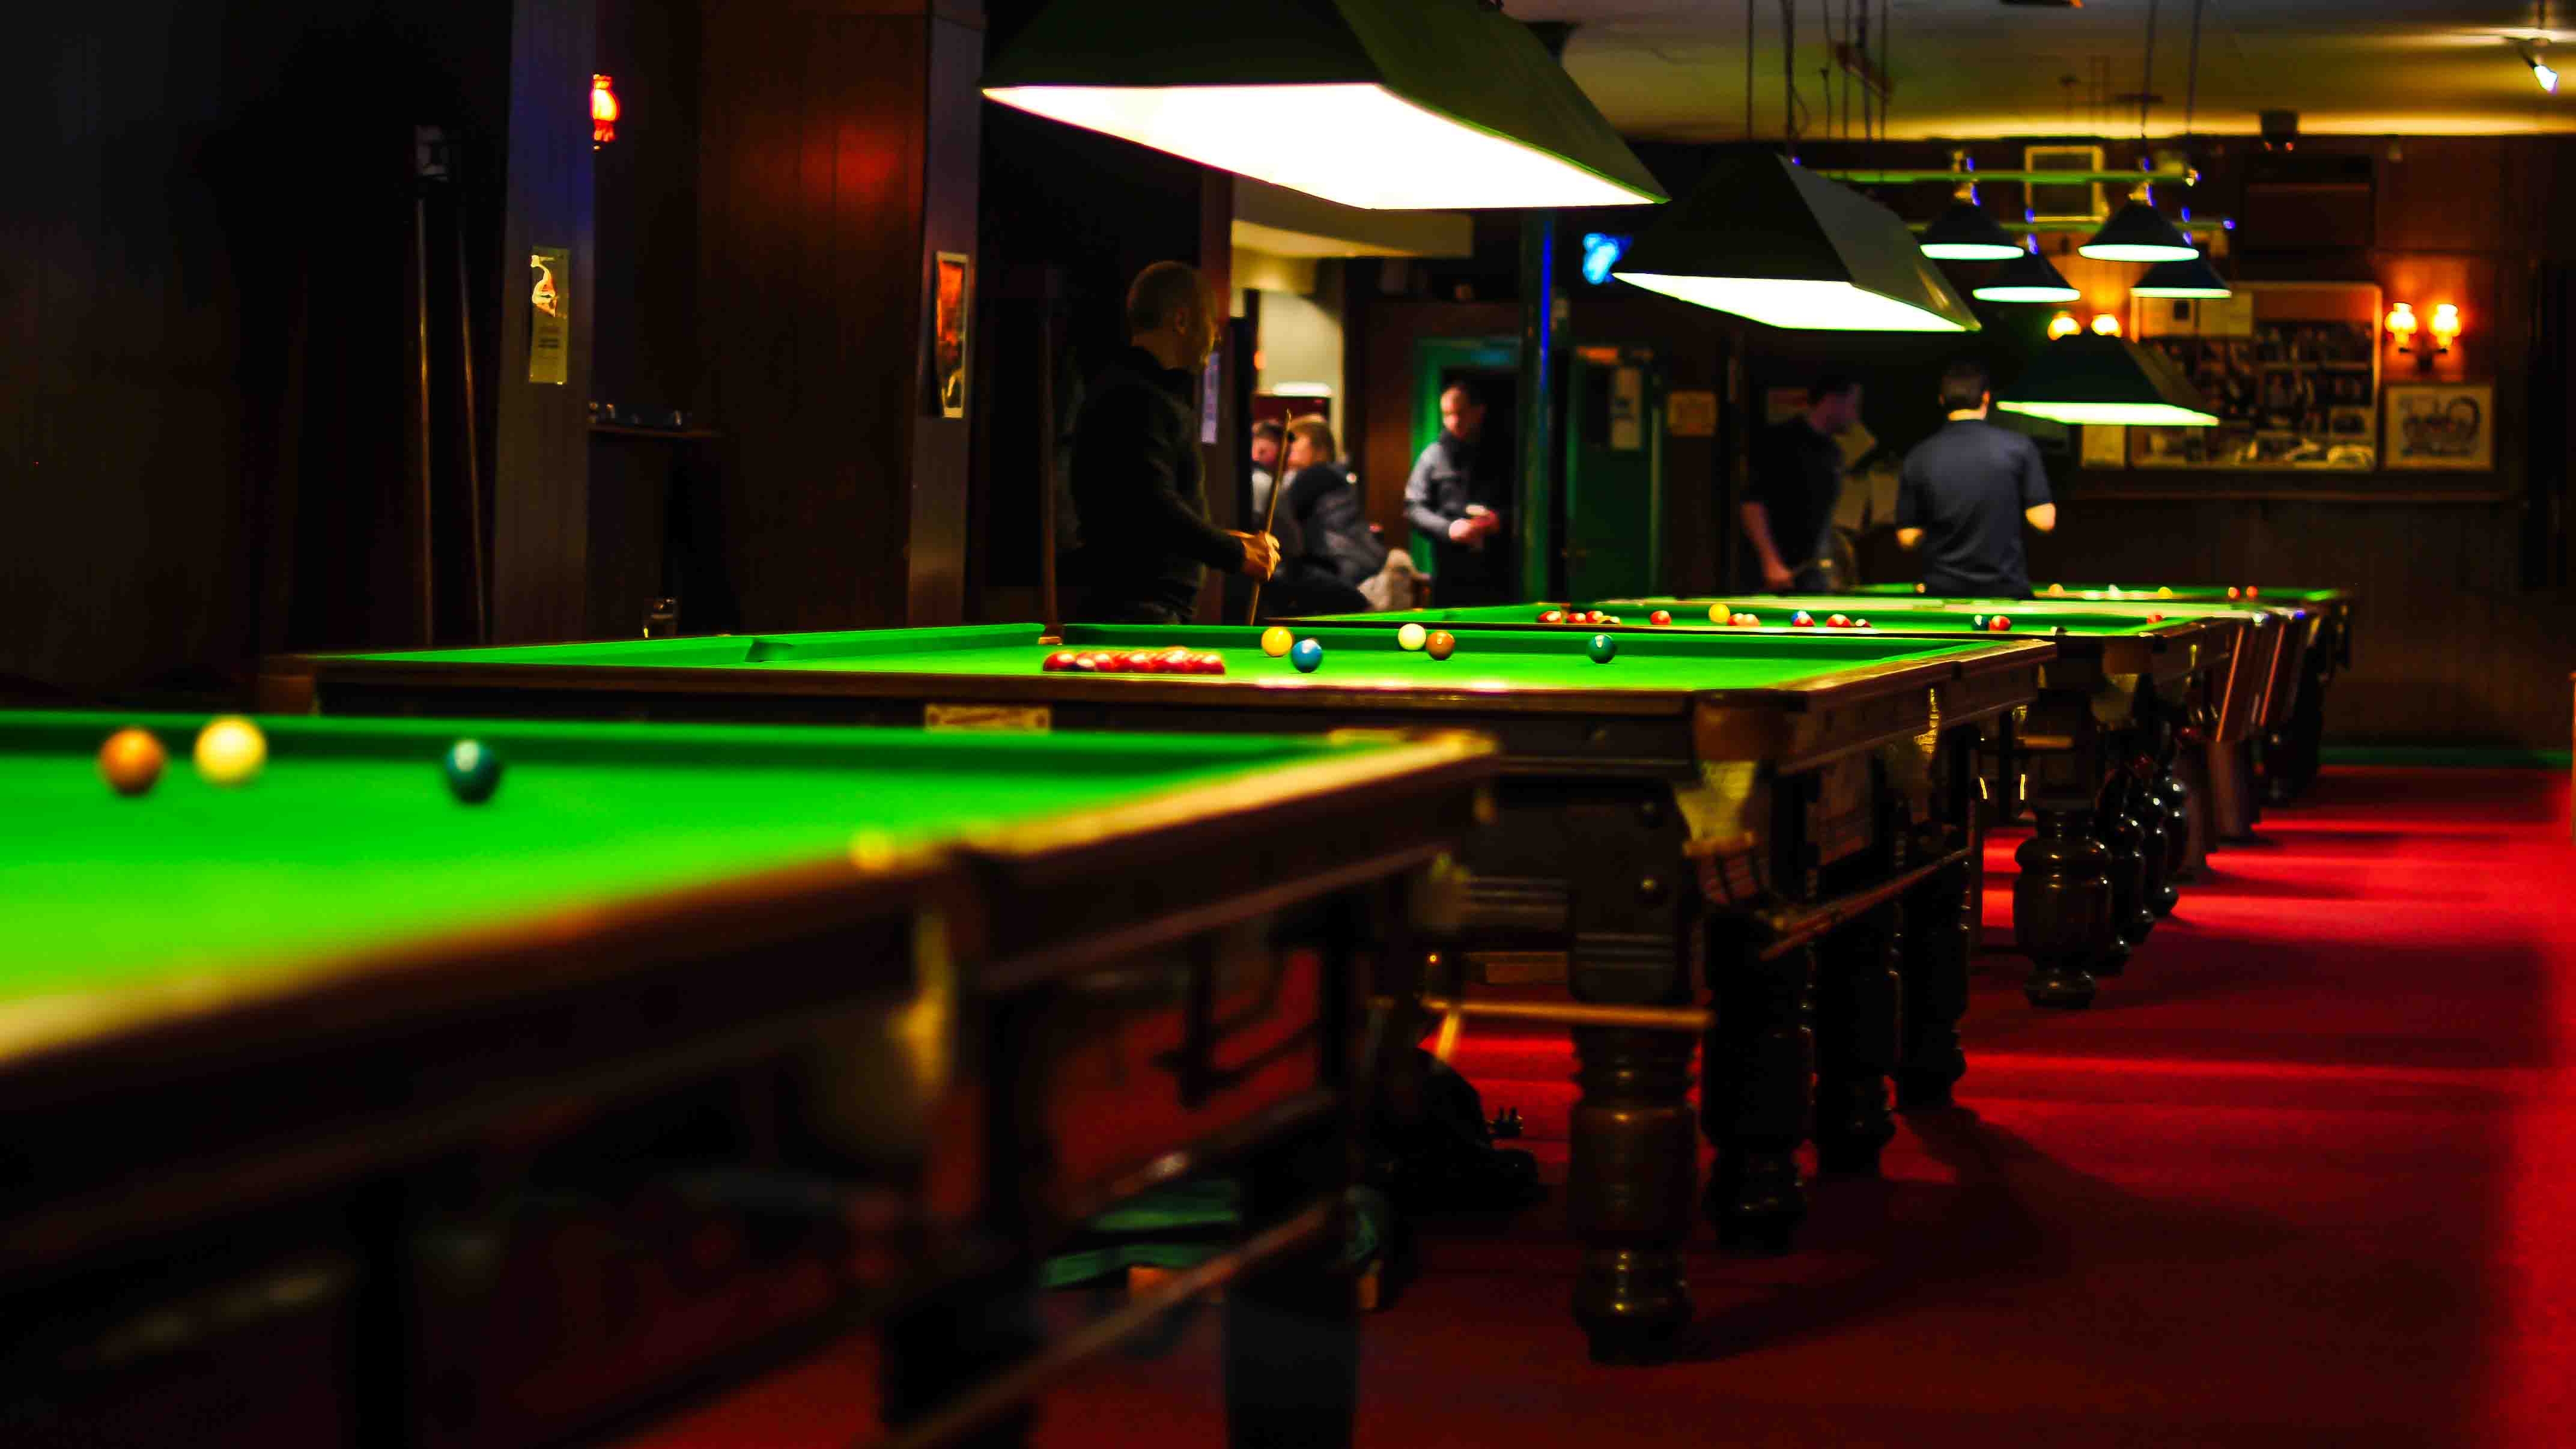
snooker, table, billiard room, cue sports, billiard table, english billiards, recreation room, games, indoor games and sports, pocket billiards, pool, carom billiards, billiard ball, blackball pool, cue stick, recreation, night, leisure